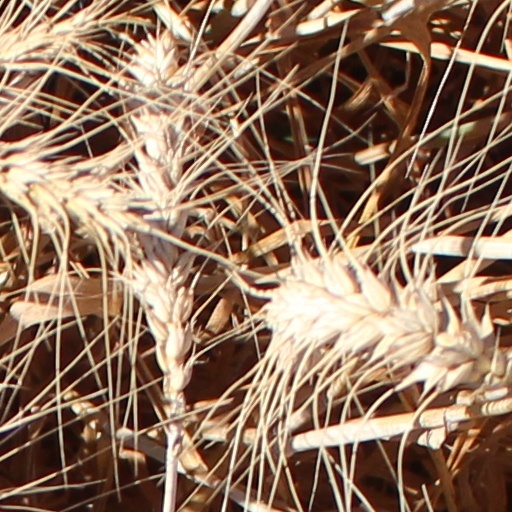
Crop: wheat